Deathstalker Honour

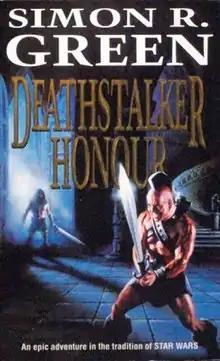
Cover of the 1998 first edition UK paperback release of "Deathstalker Honour"

Deathstalker Honour is a science fiction novel by British author Simon R Green.